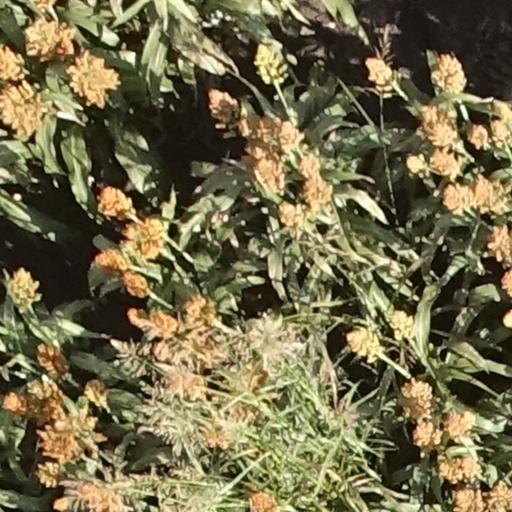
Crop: sorghum